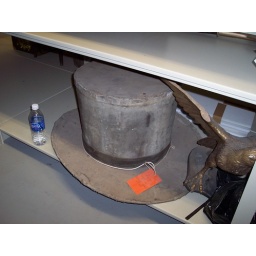
Pictures from the archives at CWM. A huge hat (compare to the water bottle beside it).